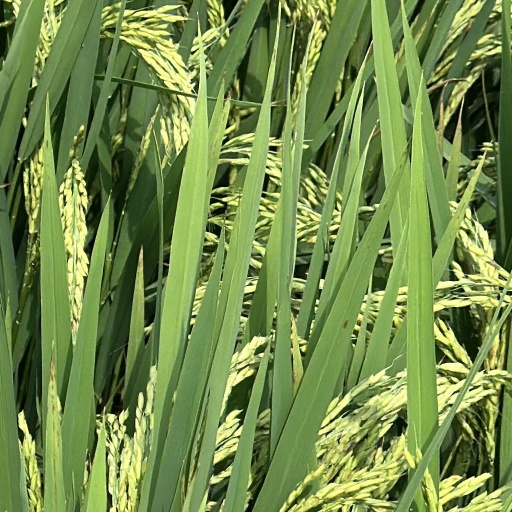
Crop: rice